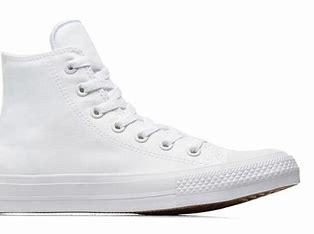
Brand: Converse
Model: Chuck Taylor All Star Ii